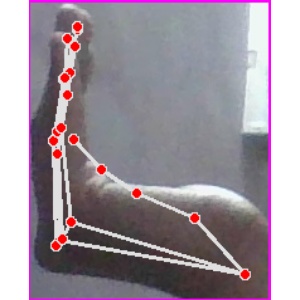
अक्षर: स